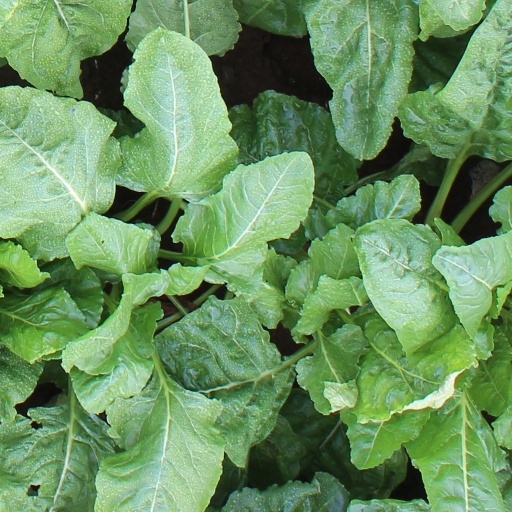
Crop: sugar beet